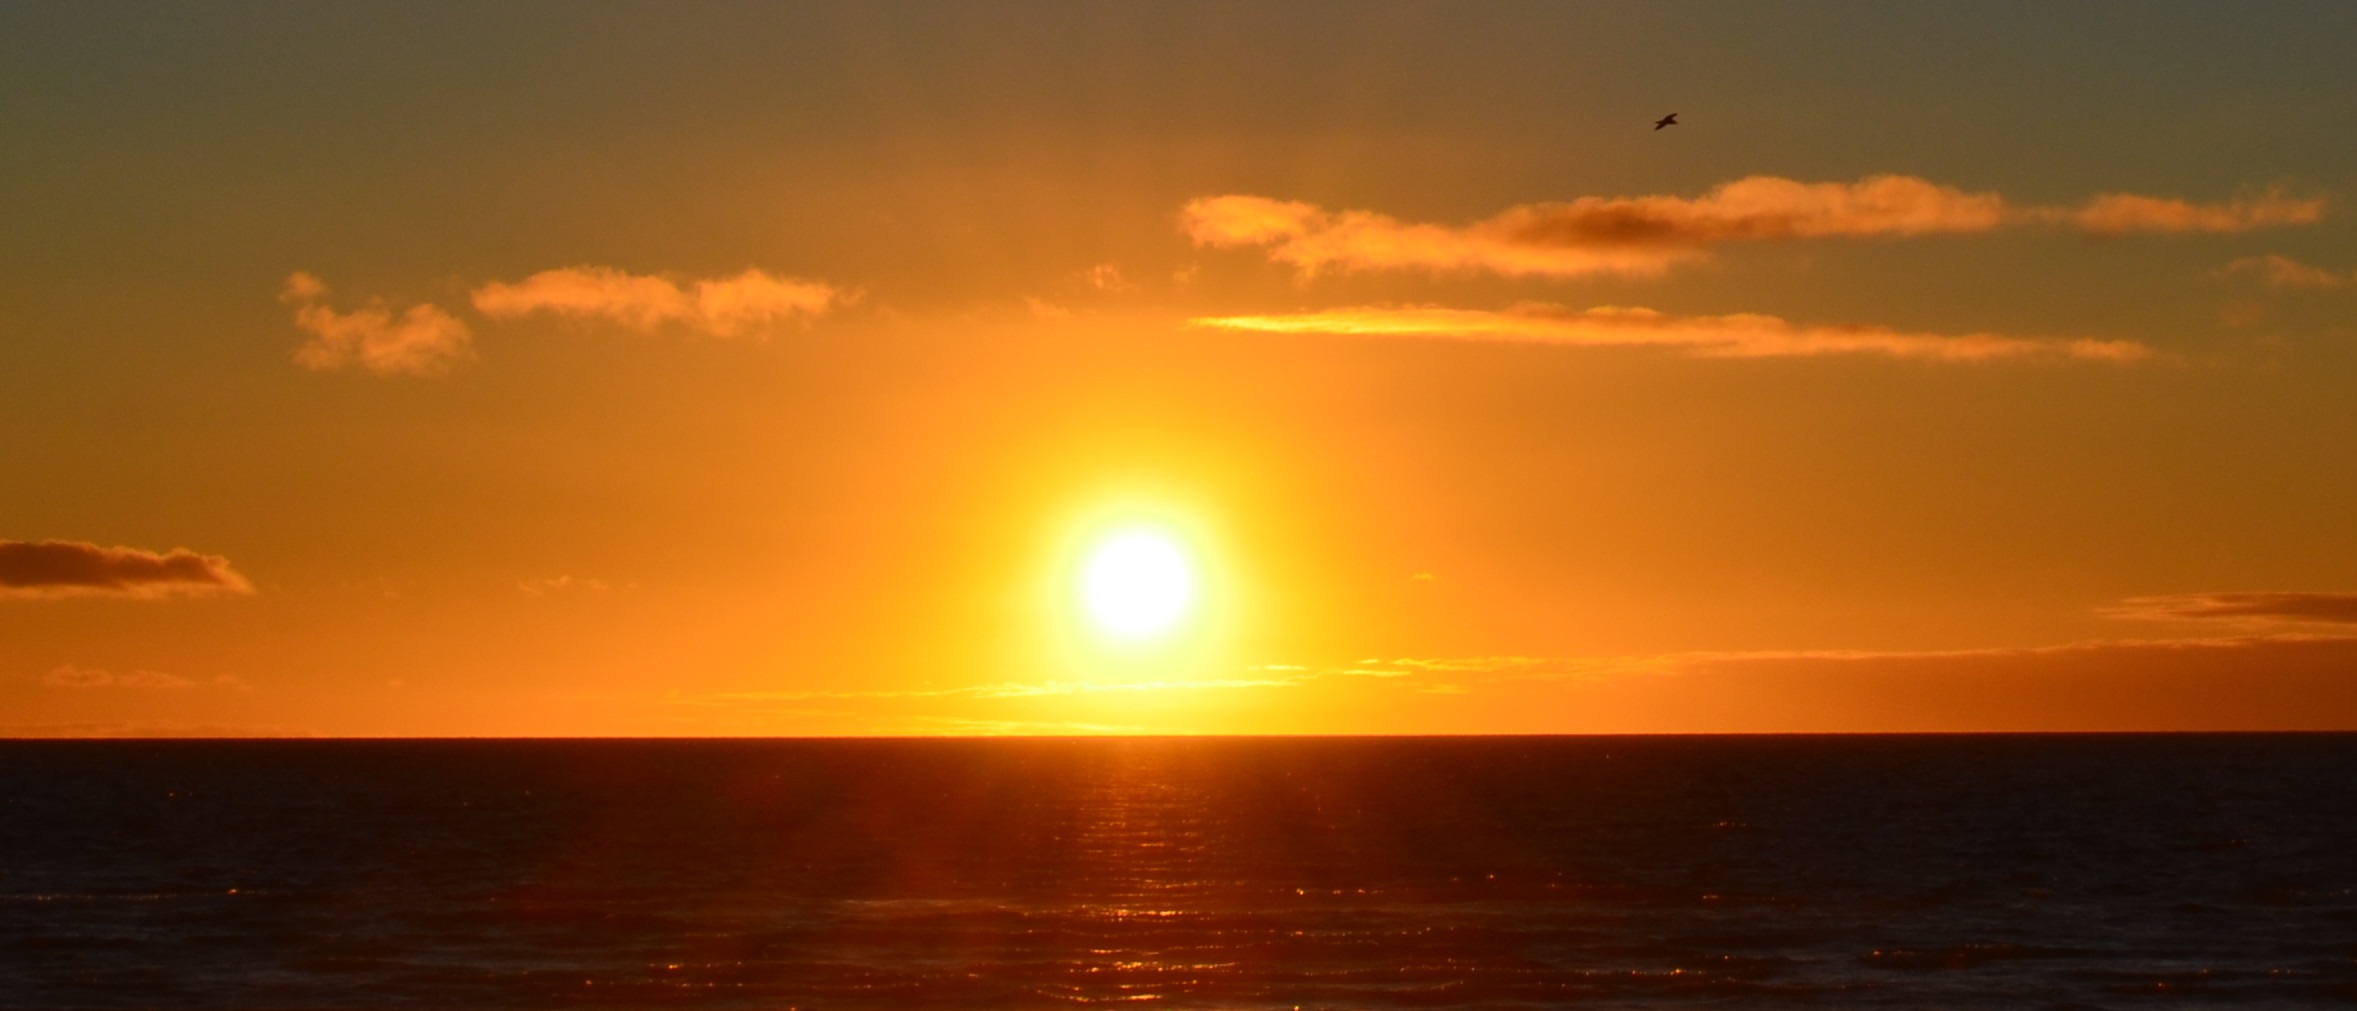
beach, landscape, sea, coast, ocean, horizon, cloud, sky, sun, sunrise, sunset, sunlight, morning, dawn, atmosphere, summer, dusk, scenic, seascape, beautiful, afterglow, wind wave, red sky at morning